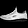
Label: Sneaker